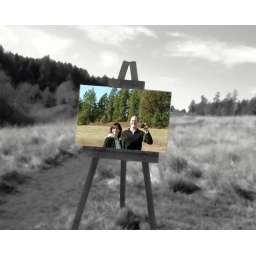
mirror in a field